Temple architecture (LDS Church)

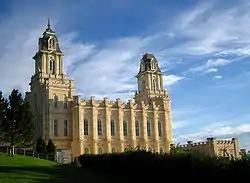
Manti Utah Temple

The Manti Utah Temple (3) is described as castellated style with influences of Gothic Revival, Neo-Renaissance, Second Empire and Colonial Revival architecture. The temple has four progressive-style ordinance rooms and eight sealing rooms, the final ordinance room being in the French Baroque style. The total floor area is . The ordinance rooms feature painted murals. the Creation Room mural is the oldest mural in any LDS temple. The murals from the Garden and World rooms were replaced in the 1940s due to extensive water damage. One of the more dramatic engineering marvels of the early Mormon pioneers are the open-center, self-supporting, spiral staircases located adjacent to the temple's west tower. The Manti Temple is one of two temples (Salt Lake being the other) where the endowment is still performed with live actors, rather than on film.